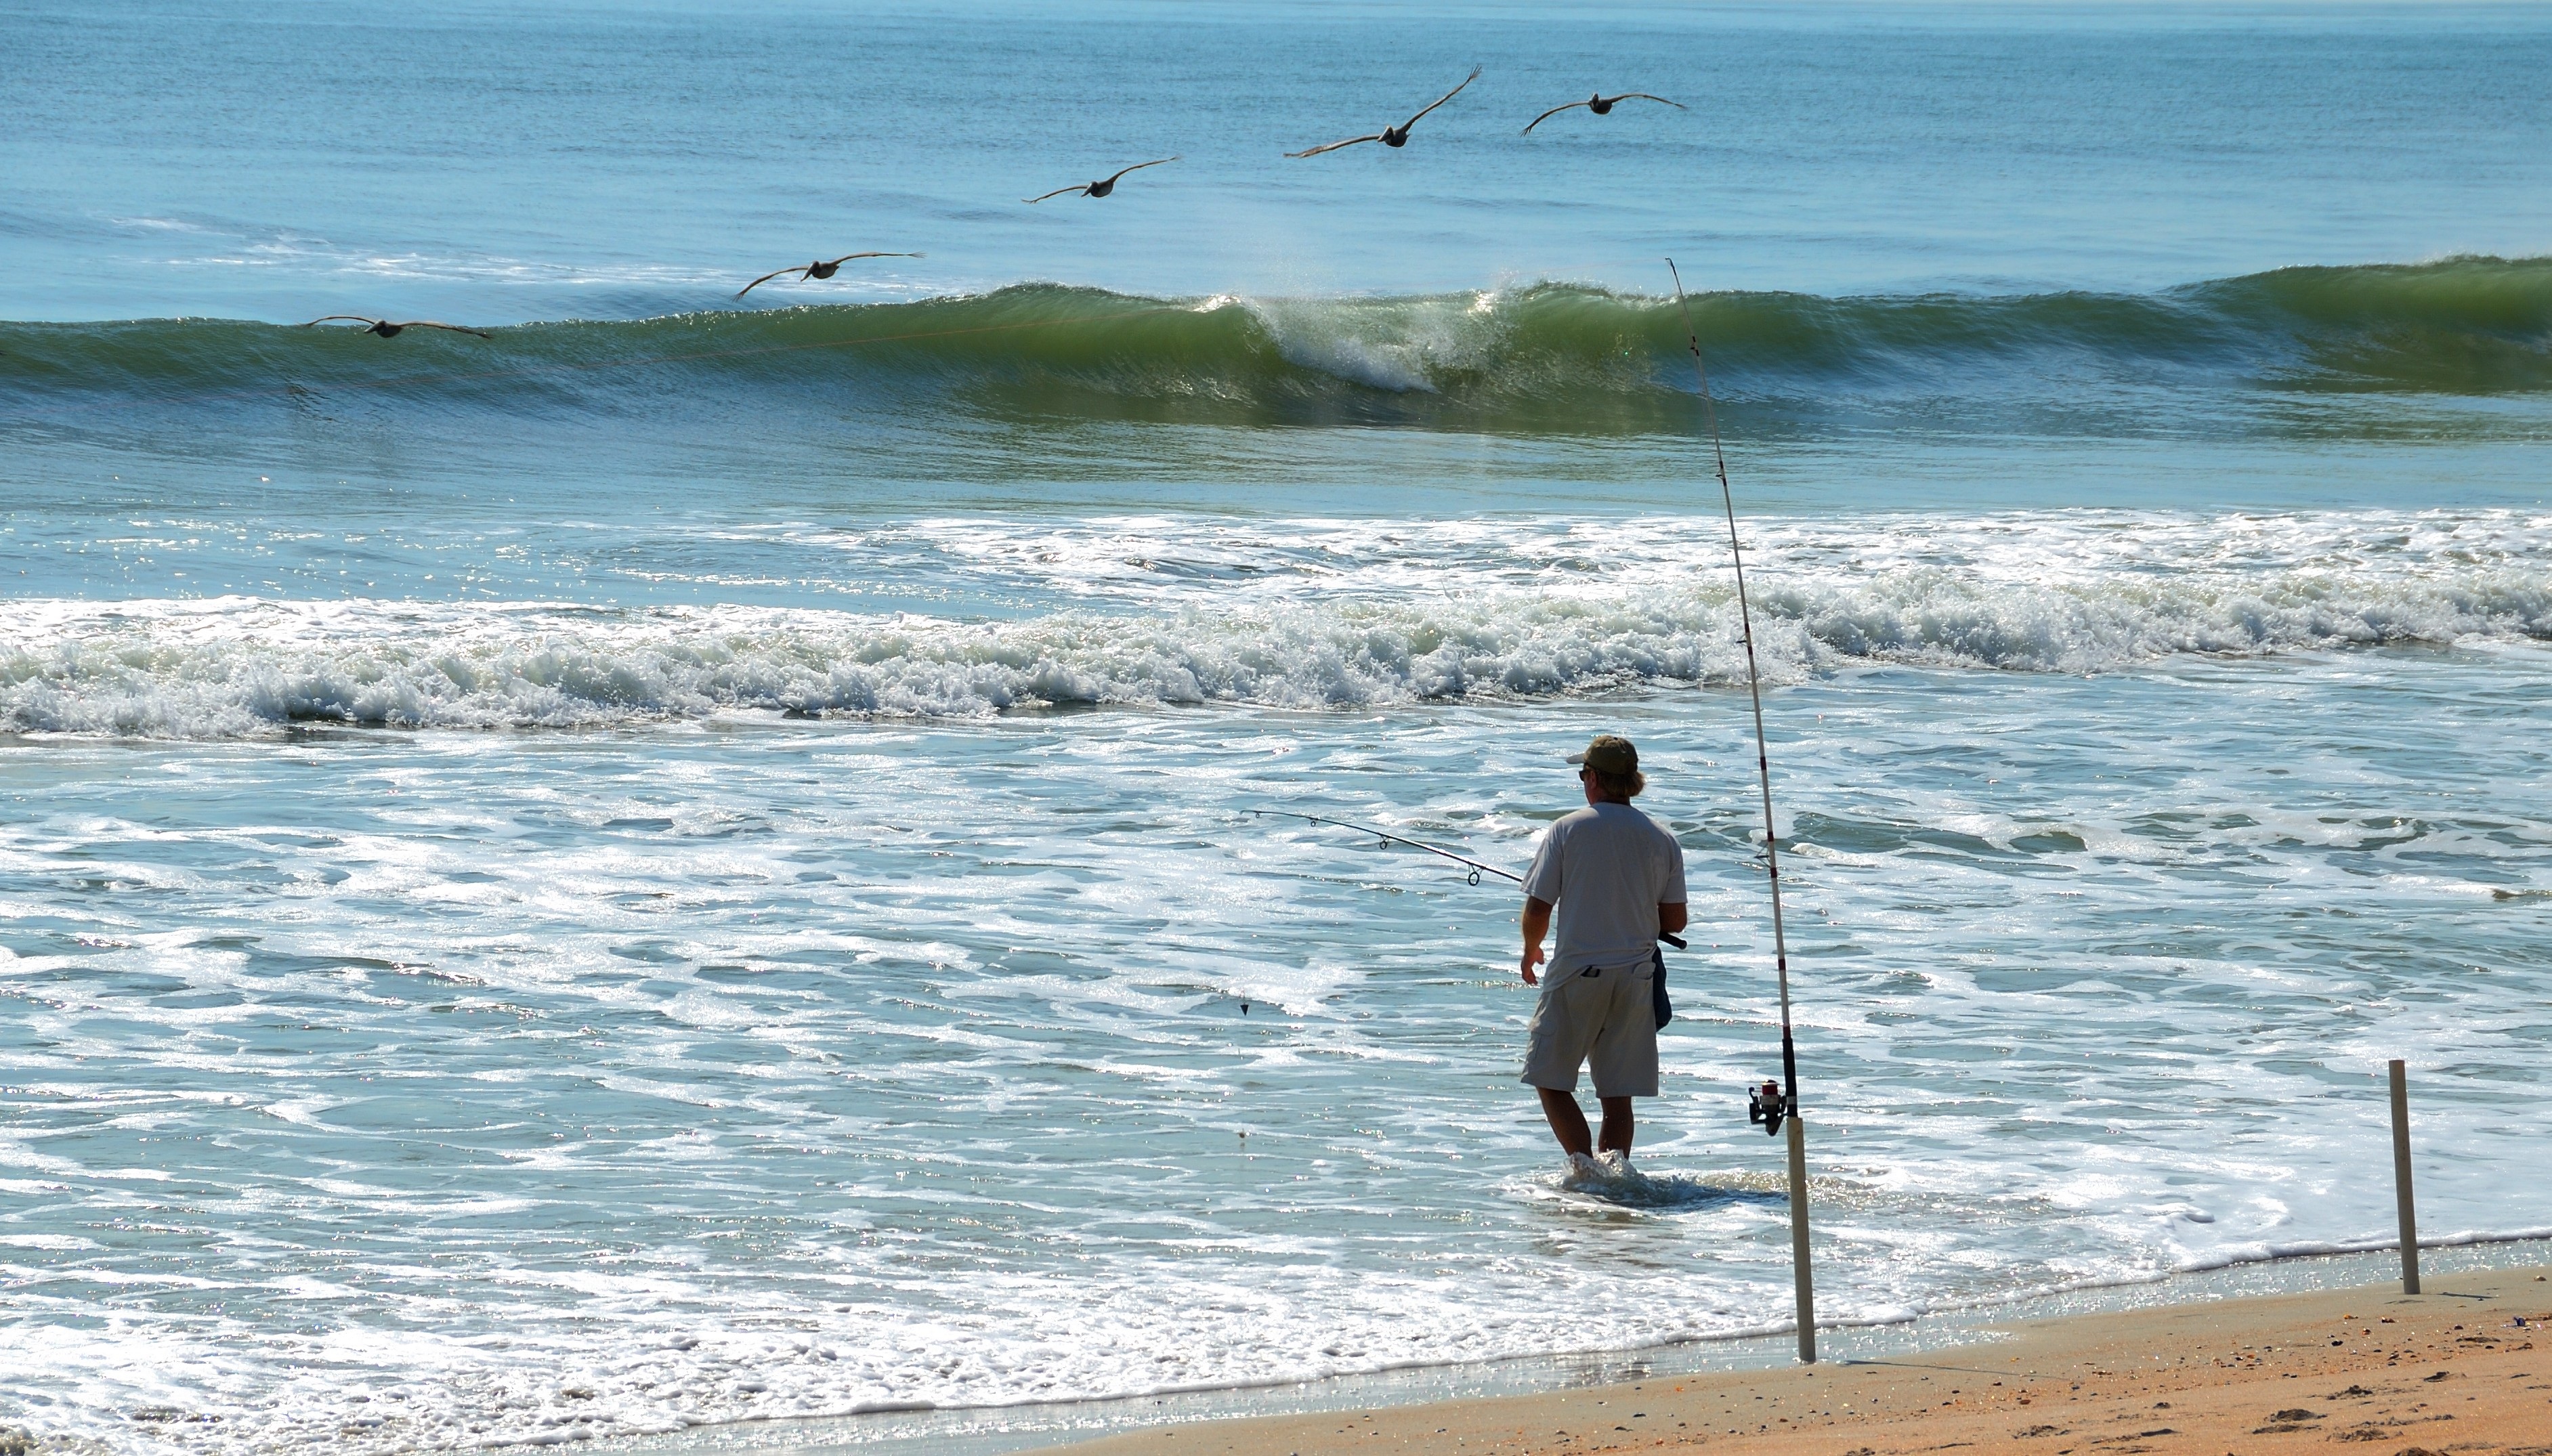
man, beach, landscape, sea, coast, water, nature, outdoor, ocean, person, sky, sport, morning, shore, wave, wind, summer, vacation, travel, coastline, recreation, seaside, surf, reflection, tropical, fishing, fisherman, blue, leisure, seashore, body of water, activity, waves, sports, marine, rod, hobby, angler, angling, surf fisherman, wind wave, boardsport, surfing equipment and supplies